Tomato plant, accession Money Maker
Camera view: tilt-top (135 deg); turntable rotation: 240 degrees
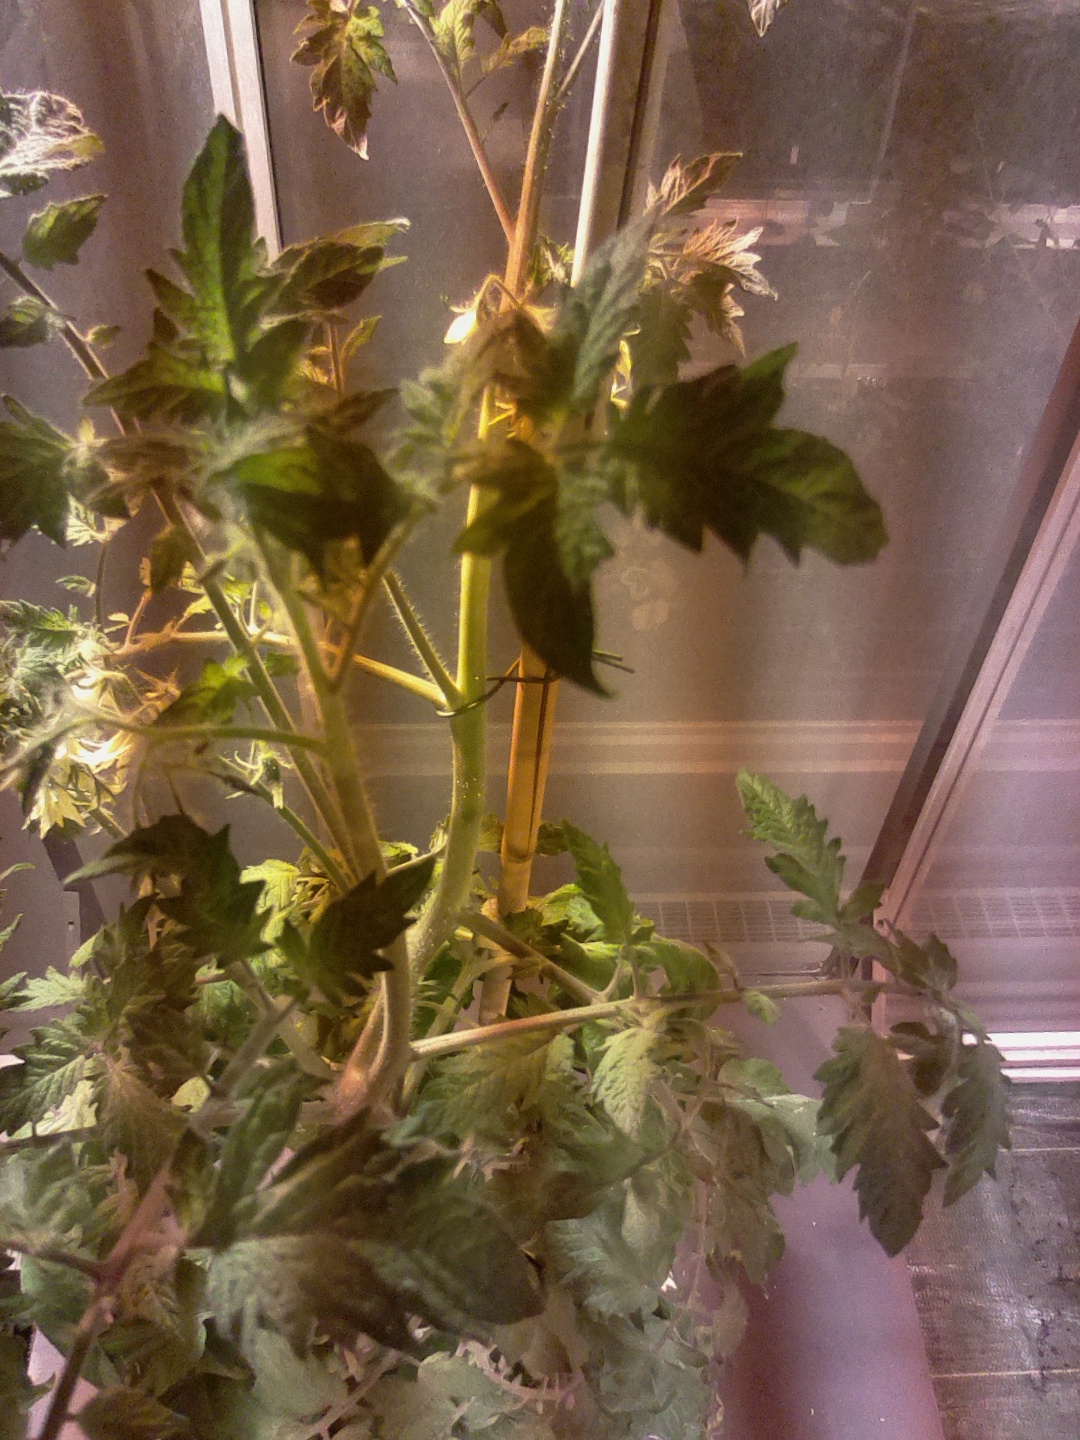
BBCH growth stage 69: End of flowering, 90%-100% of flowers open, more petals falling